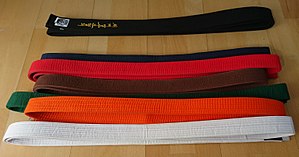
Tang Soo Do
Tang Soo Do bælte
Tang Soo Do er en koreansk kampsport i stil med Taekwondo og karate.